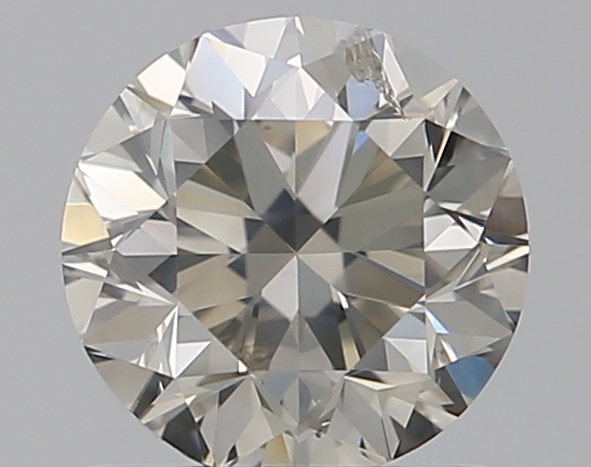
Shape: round
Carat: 1
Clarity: SI2
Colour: K
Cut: GD
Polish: EX
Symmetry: VG
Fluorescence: N
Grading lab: IGI
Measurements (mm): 6.14 x 6.05 x 4.08